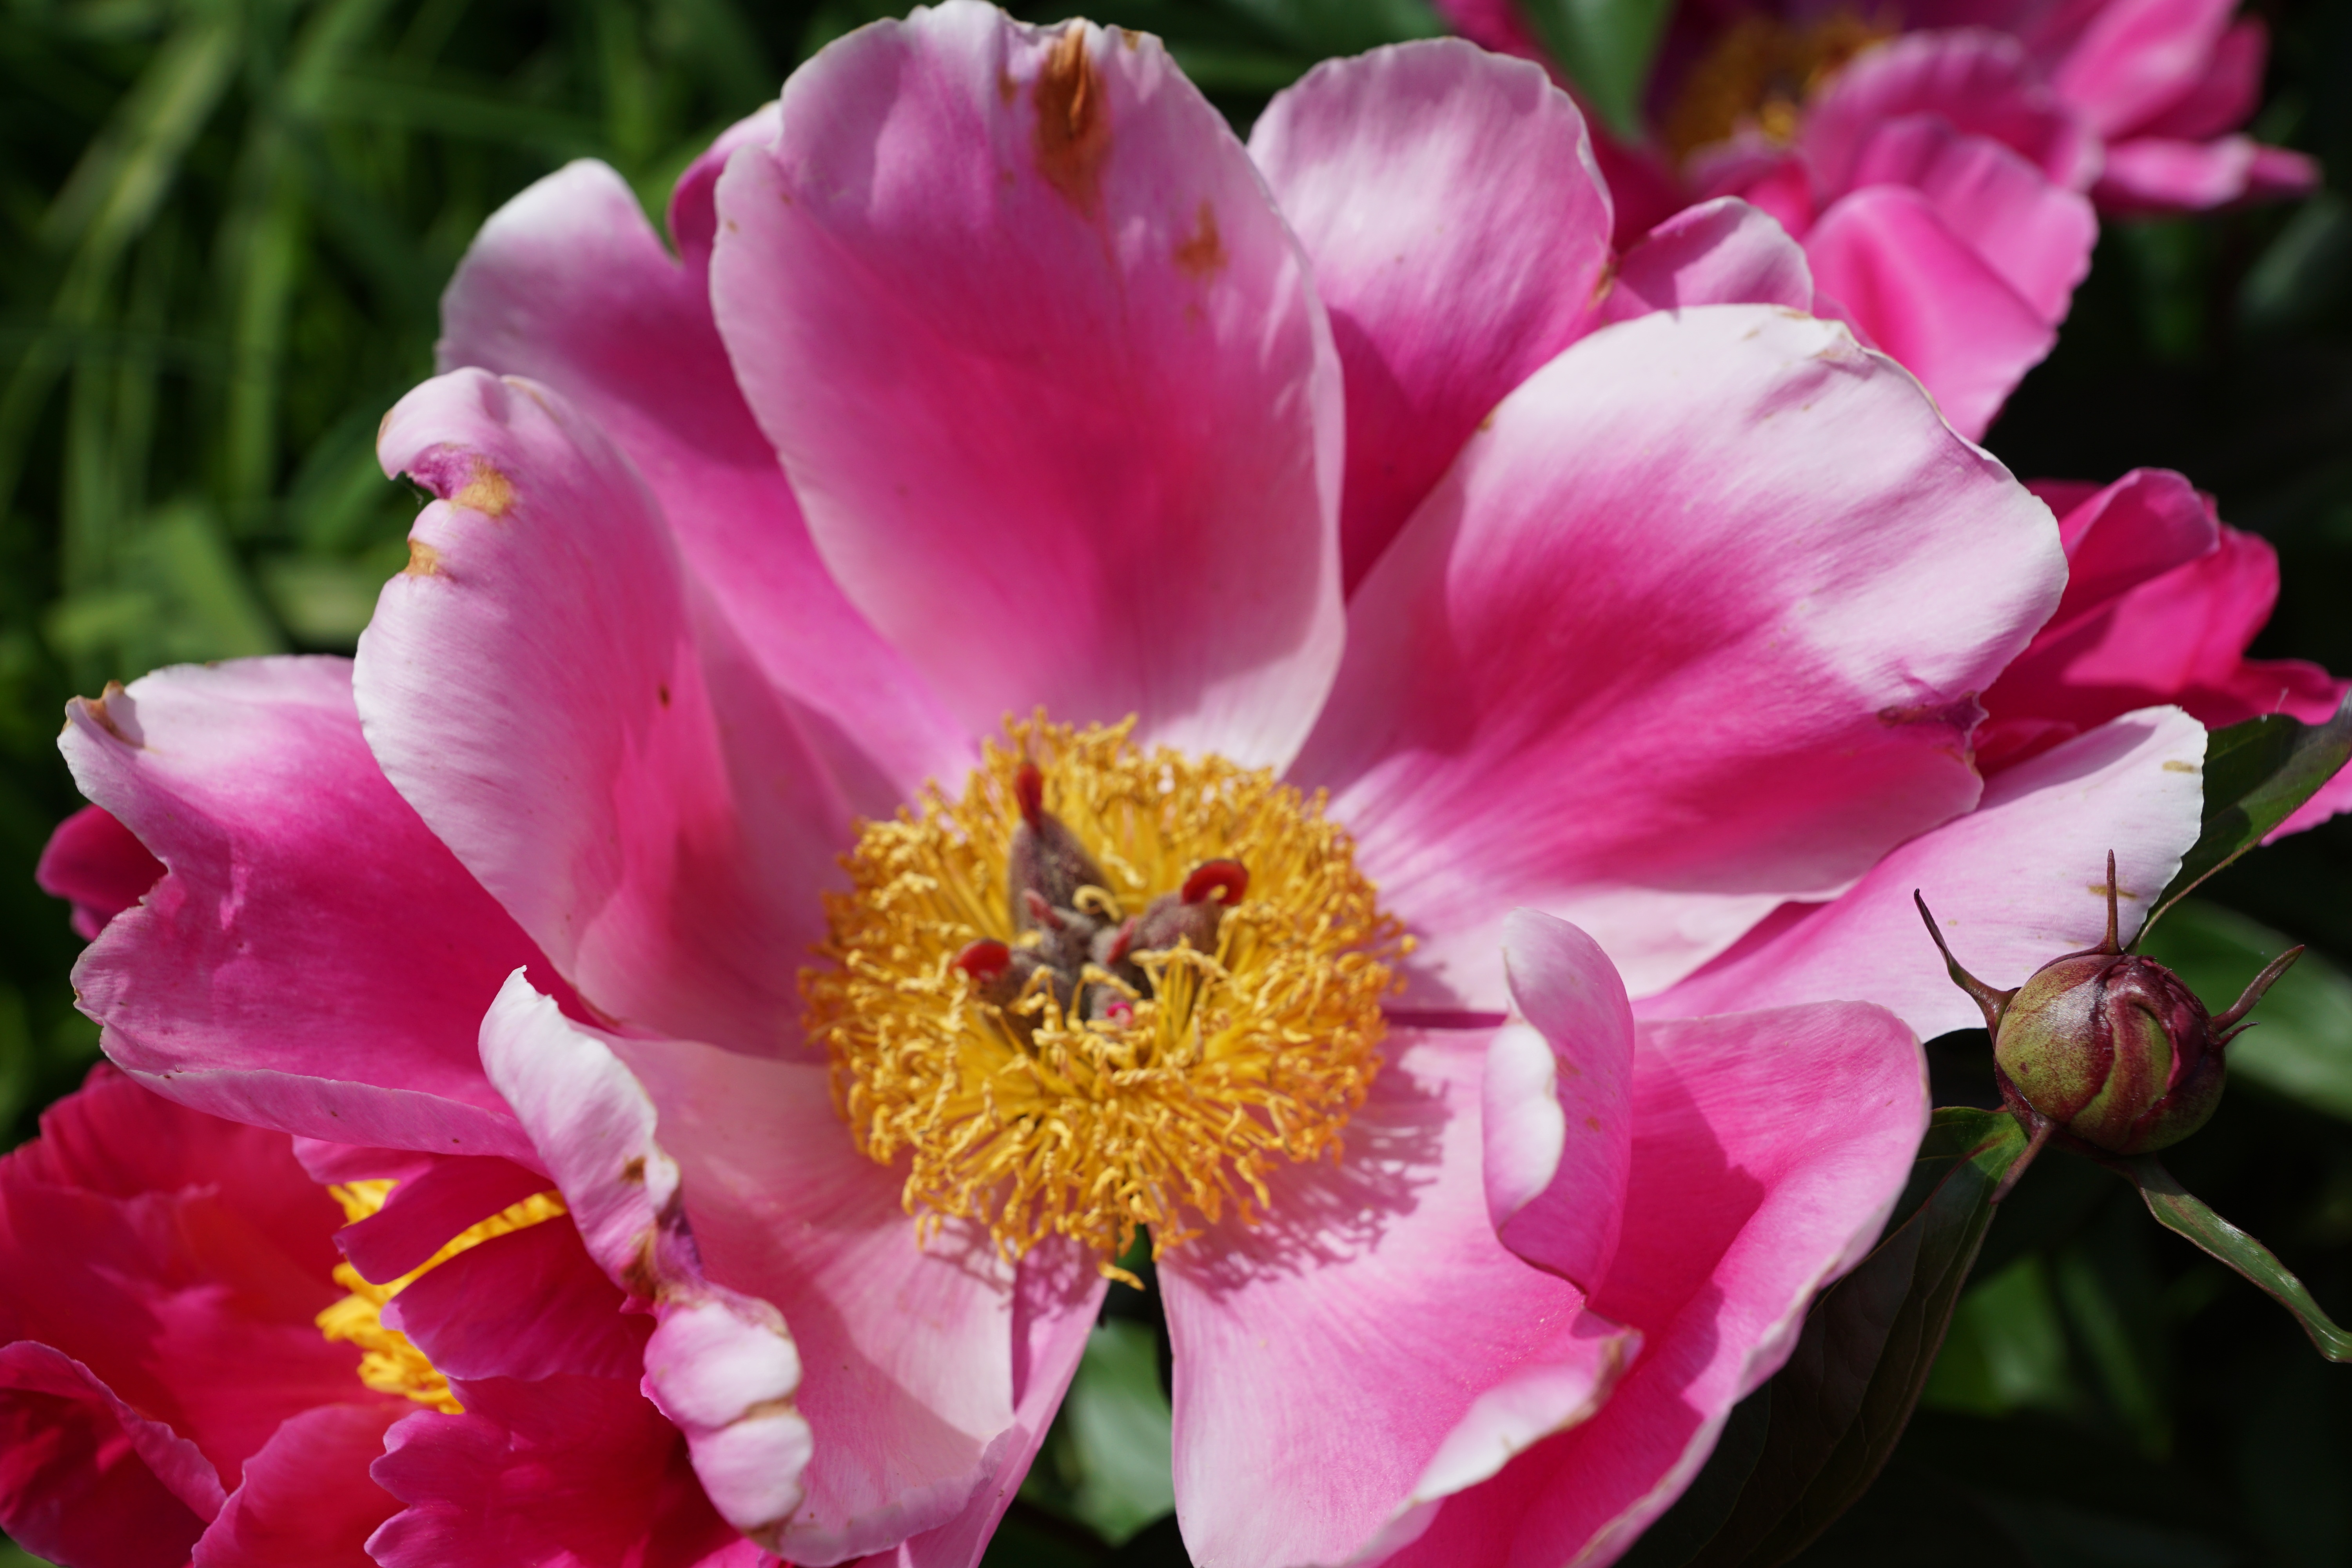
nature, blossom, plant, flower, petal, bloom, spring, pink, close, flora, petals, peony, fragrance, macro photography, flowering plant, land plant